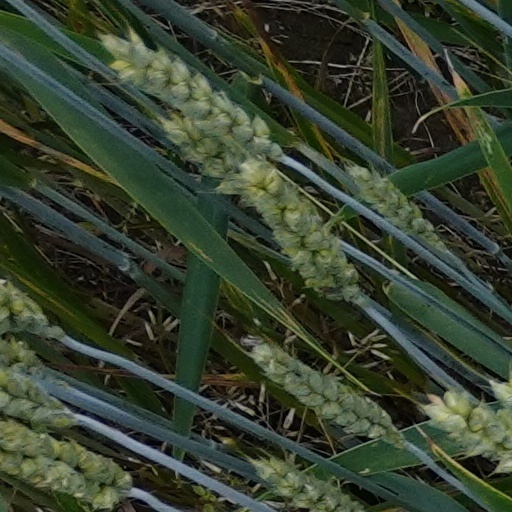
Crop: wheat